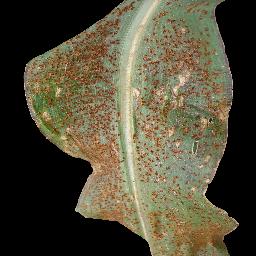
Label: Corn_(Maize)___Common_Rust